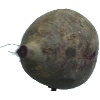
Label: beetroot